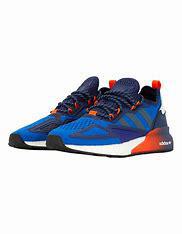
Brand: Adidas
Model: ZX 2K